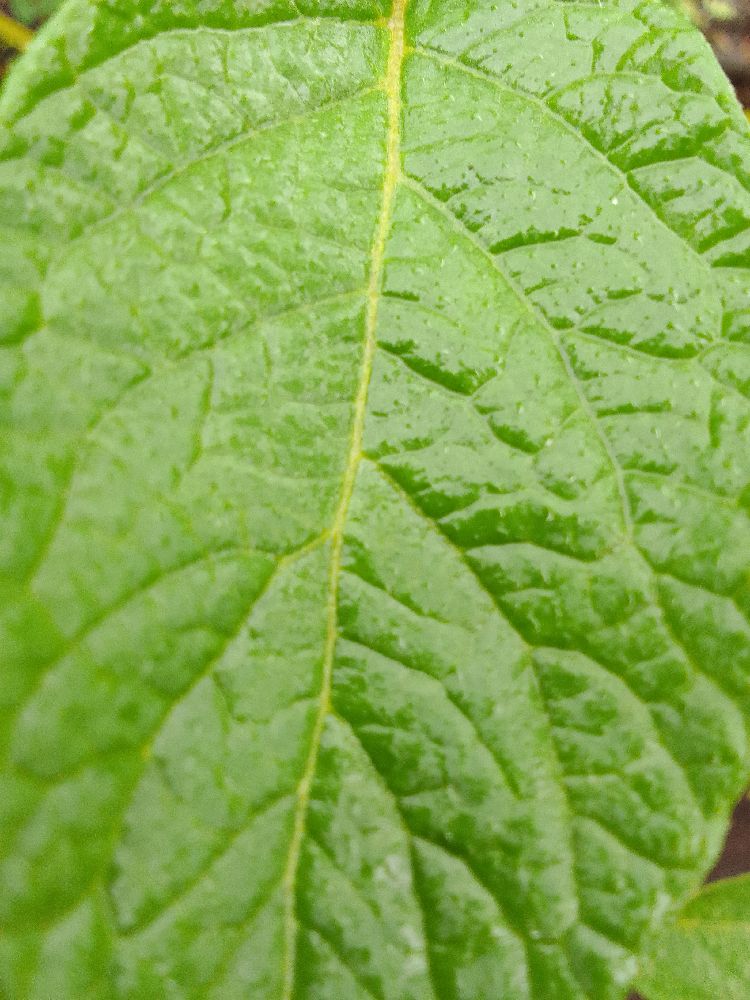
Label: Healthy